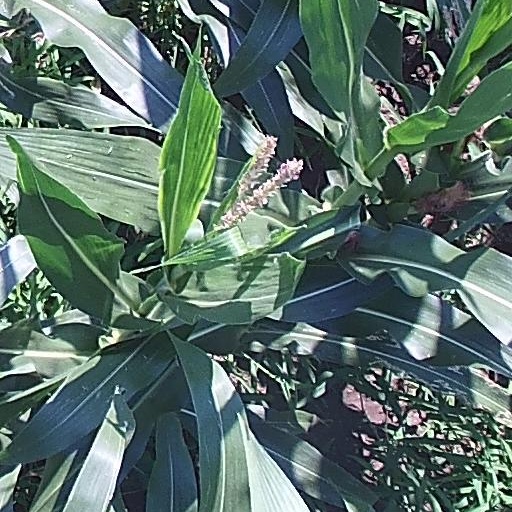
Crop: maize; corn